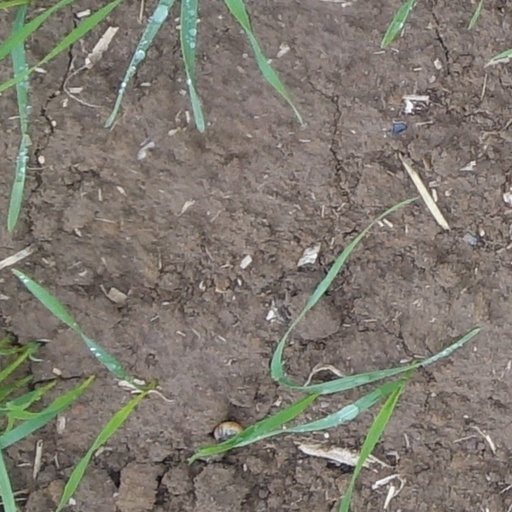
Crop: wheat